Lindiwe Zulu

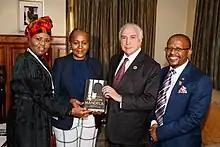
Zulu (far left) with Ndileka Mandela, Brazilian President Michel Temer, and Sello Hatang in July 2018

After the 2019 general election, President Ramaphosa appointed Zulu as Minister of Social Development, with Hendrietta Bogopane-Zulu as her deputy. In December 2022, at the ANC's 55th National Conference, Zulu was re-elected to the ANC NEC; she was ranked 26th by popularity.